Julia, Lady Inglis

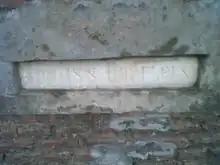
Inglis's Quarters in the ruins of Residency in Lucknow, circa 2014

Following the retreat from Lucknow, Lady Inglis and her three children returned to England on board the SS "Ava"; the ship set out from Calcutta for Suez on 10 February 1858, but ran aground off Pigeon Island, about 12 miles from Trincomalee, Ceylon on 16 February. The passengers and crew were rescued after spending a night in the ship's boats. "Johnny was delighted when [the waves] broke over the boat, and his merry laugh sounded sadly in my ears, for I quite thought that a watery grave awaited each one of us". The family eventually reached Alexandria before travelling on to Southampton, arriving there in early March.